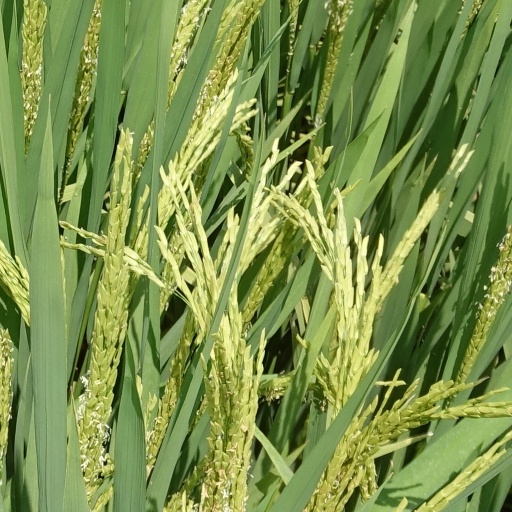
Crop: rice